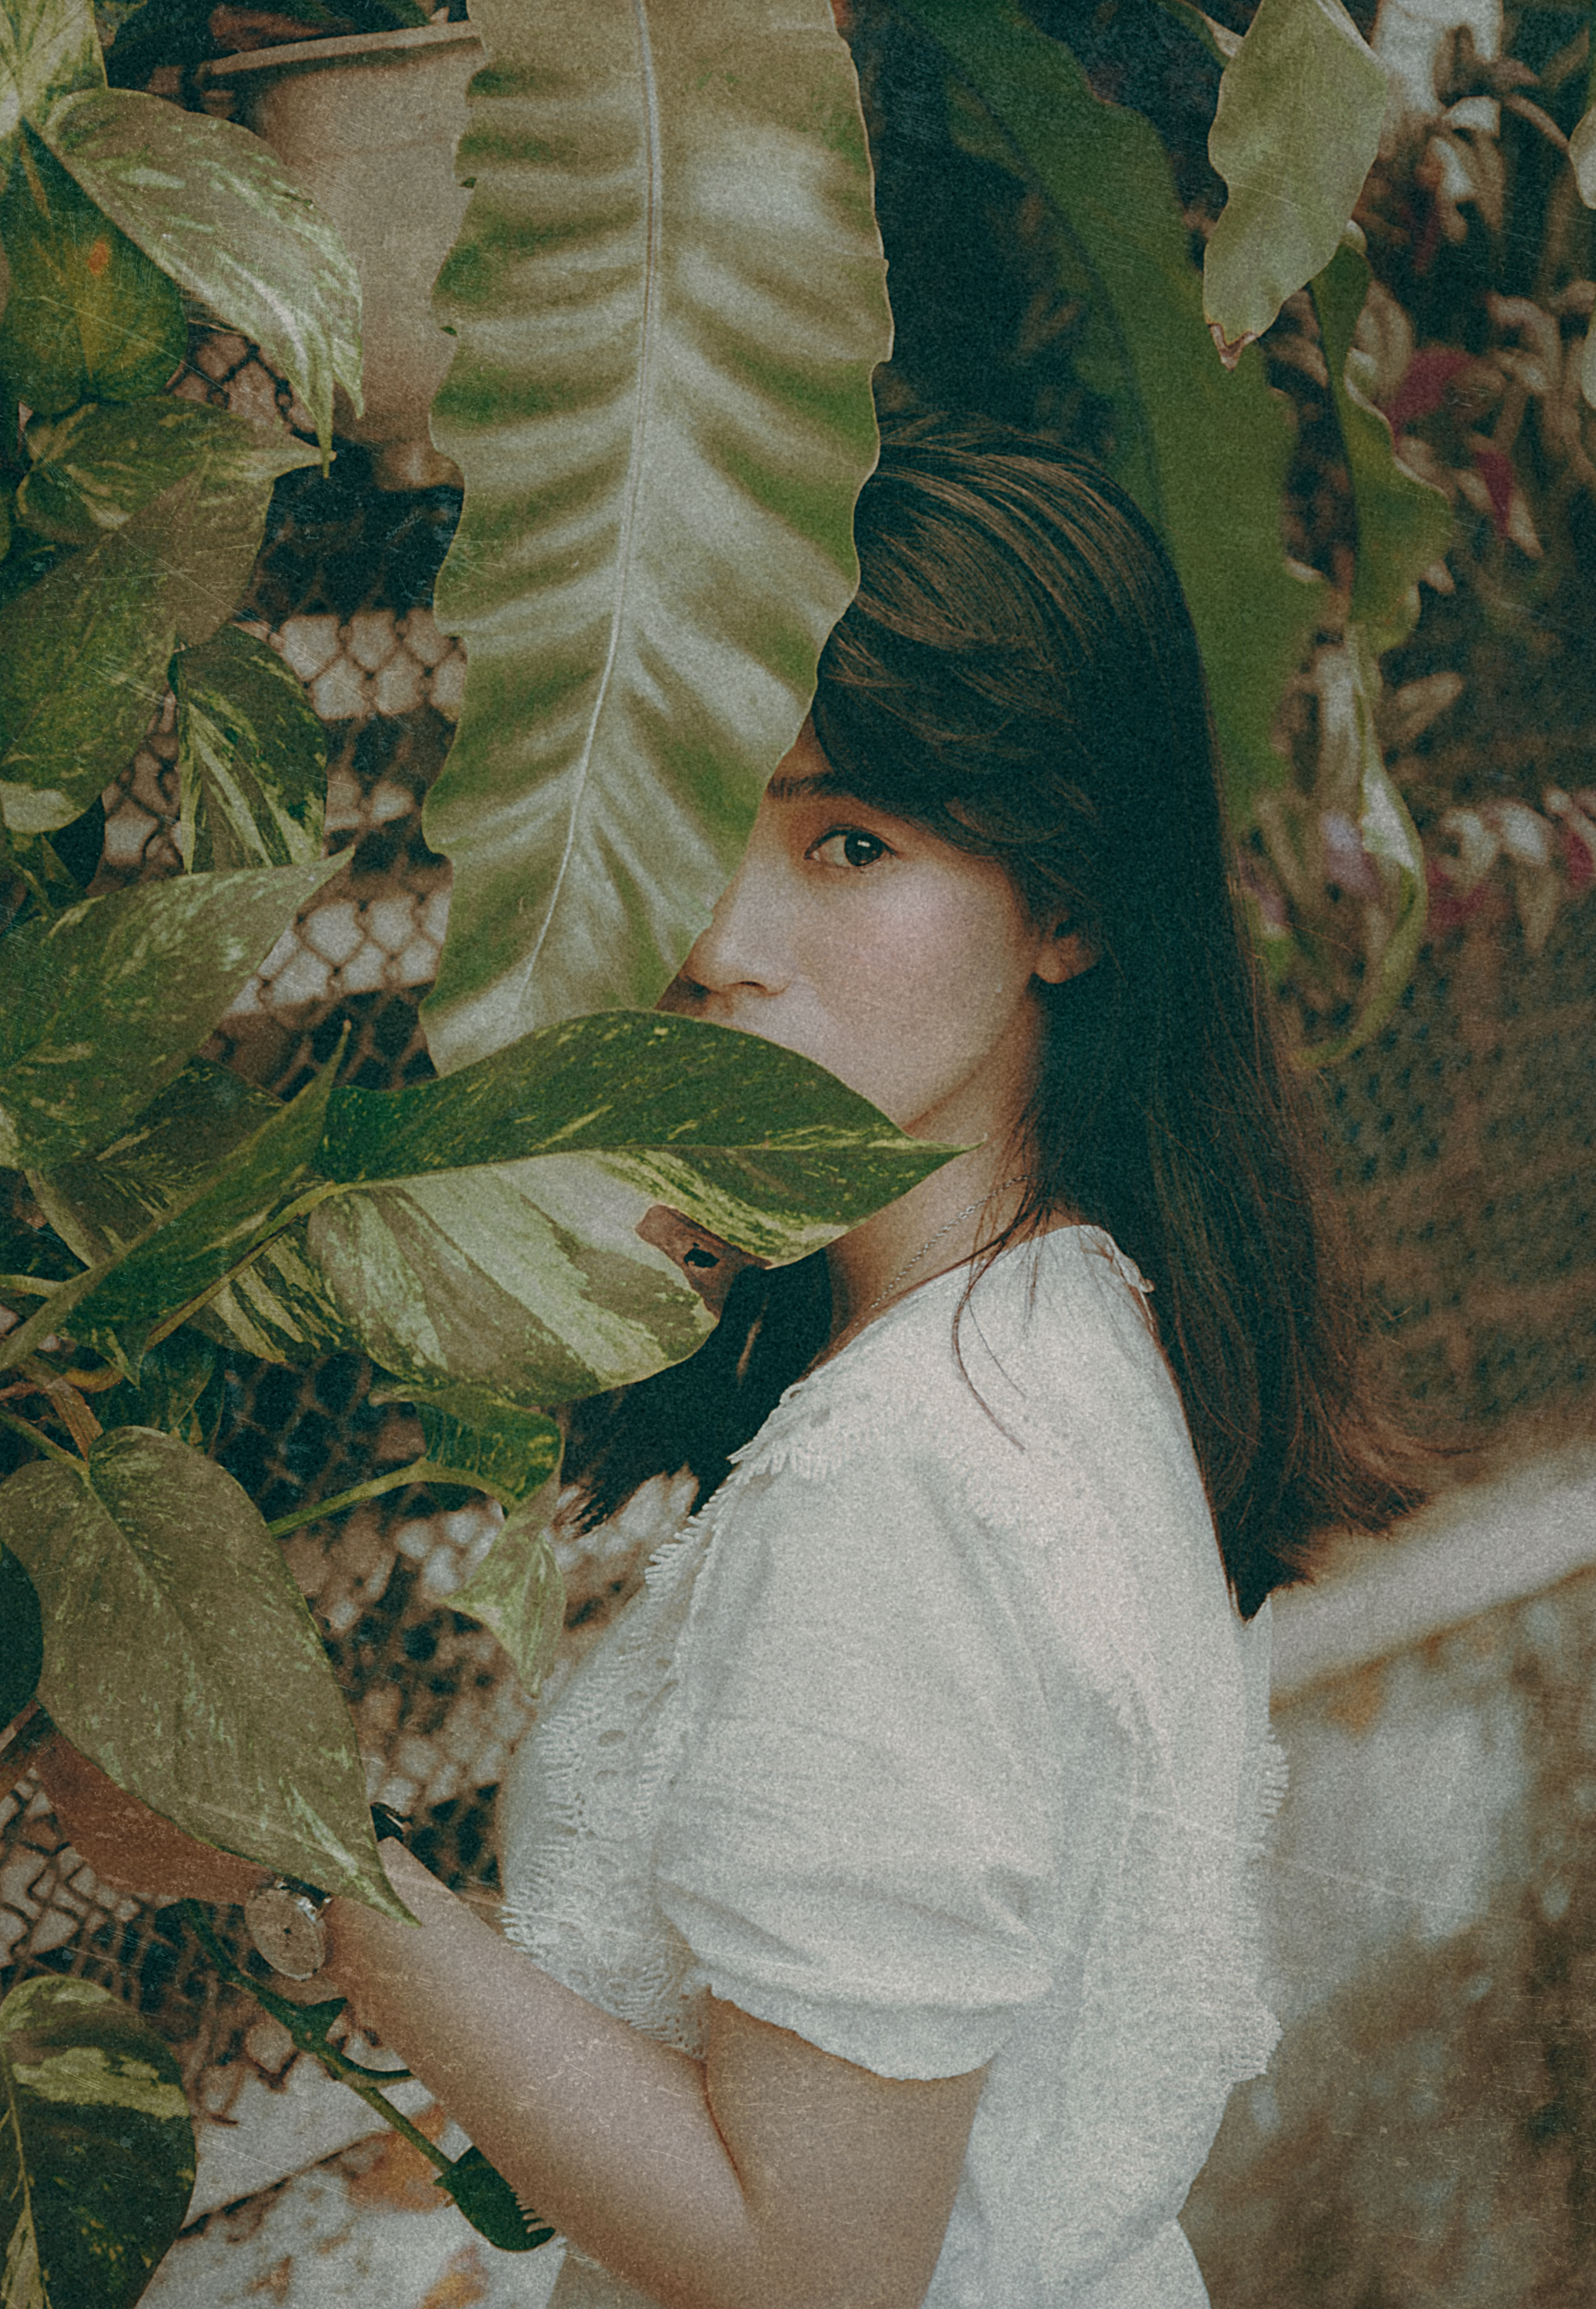
beautiful, girl, green, leaf, lady, eye, flower, plant, portrait, vintage clothing, tree, painting